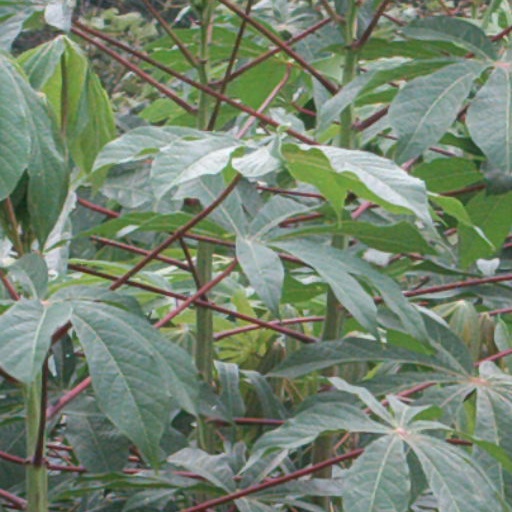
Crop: cassava